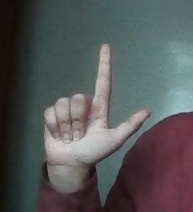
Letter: laam